Camera Café (Spanish TV series)

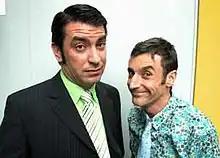
Jesús (Arturo Valls) and Julián (Carlos Chamarro)

Camera Café is Spanish comedy TV series released in 2005 which was adapted from the French version "Caméra Café". Elena Arnao was the casting director. It was directed by Luis Guridi from 2005 to 2009, who looked for new actors and screenwriters. It stars Arturo Valls, Carlos Chamarro, Carolina Cerezuela, Juana Cordero, Esperanza Pedreño and César Sarachu.